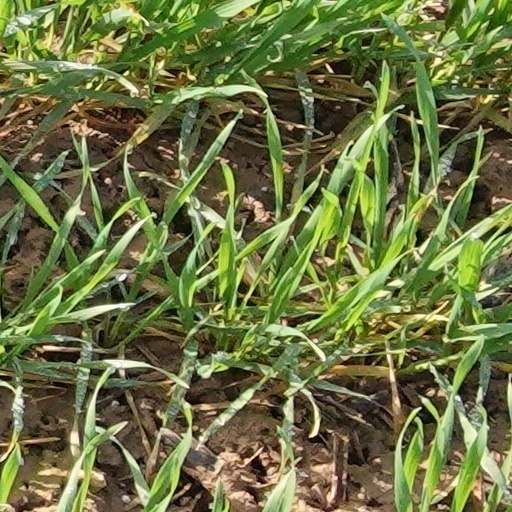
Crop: wheat